Mani's Community Established

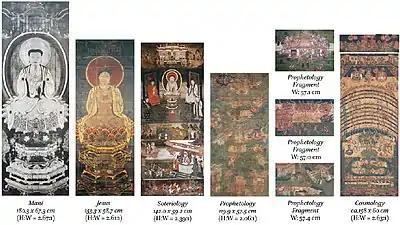
Eight Silk Painting Atlas

Eight silk hanging scrolls with Manichaean didactic images from southern China from between the 12th and the 15th centuries. They can be divided into four categories: